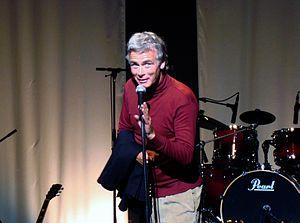
Dubosc en 2008 sur le tournage de ""Incognito"""
Incognito est un film français d'Éric Lavaine, coécrit avec Héctor Cabello Reyes et Bénabar, et sorti le 29 avril 2009 au cinéma
Franck Dubosc, né le 7 novembre 1963 au Petit-Quevilly, est un humoriste, acteur et réalisateur français.